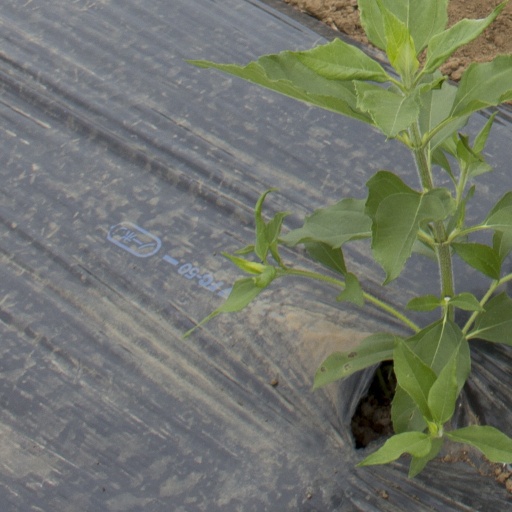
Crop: Jerusalem artichoke